The Hungry Five

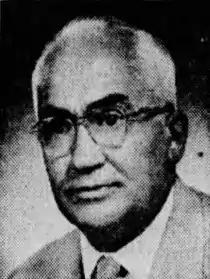
Black and white portrait of Evrard

The Hungry Five are recognized for helping to save the Green Bay Packers franchise on numerous occasions. They are also credited with establishing and maintaining the unique ownership structure of the Packers a public-owned, non-profit corporation. Not only did they help rally support and raise funds, but all five served in important leadership positions during the early years of the franchise. Even though each person provided significant contributions during their affiliation with the team, Christl noted that the selection of these five left out numerous early contributors, including Ray Evrard, John Kittell and many others. Christl also noted that the selections of Lambeau and Clifford were inconsistent with the other selectees. Lambeau was the founder of the Packers and played a number of essential roles, including player, coach, general manager and executive. However, he was the only member of the five who was paid for his services. During a speech to a local Lions Club in 1934, Lambeau himself grouped the other four members of the five together, calling them the "Four Horsemen" of the Packers. Regarding Clifford, Christl noted that he came on much later after replacing Evrard and was not part of the initial formation of the public-owned, non-profit corporation. That said, Clifford still immediately contributed to the early history of the Packers. All five were inducted into the Green Bay Packers Hall of Fame in recognition of their contributions to the team.